Church Fathers

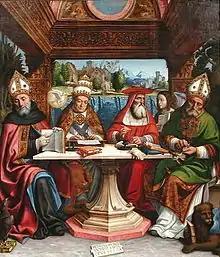
The four Great Latin Fathers. From the left: Augustine of Hippo, Pope Gregory I, Jerome, and Ambrose.

Athanasius of Alexandria ( – 373) was a theologian, Pope of Alexandria, and a noted Egyptian leader of the 4th century. He is remembered for his role in the conflict with Arianism and for his affirmation of the Trinity. At the First Council of Nicaea (325), Athanasius argued against the Arian doctrine that Christ is of a distinct substance from the Father.